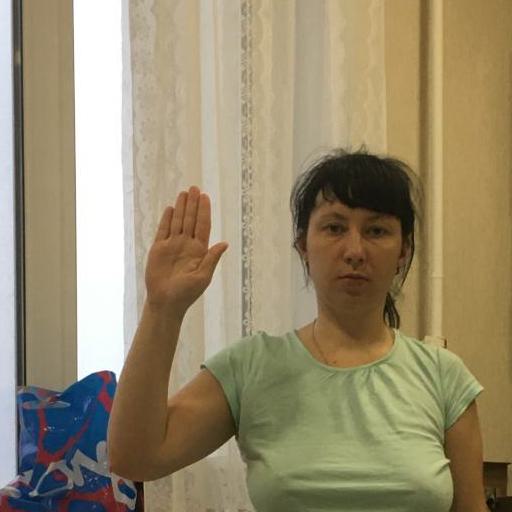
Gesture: stop